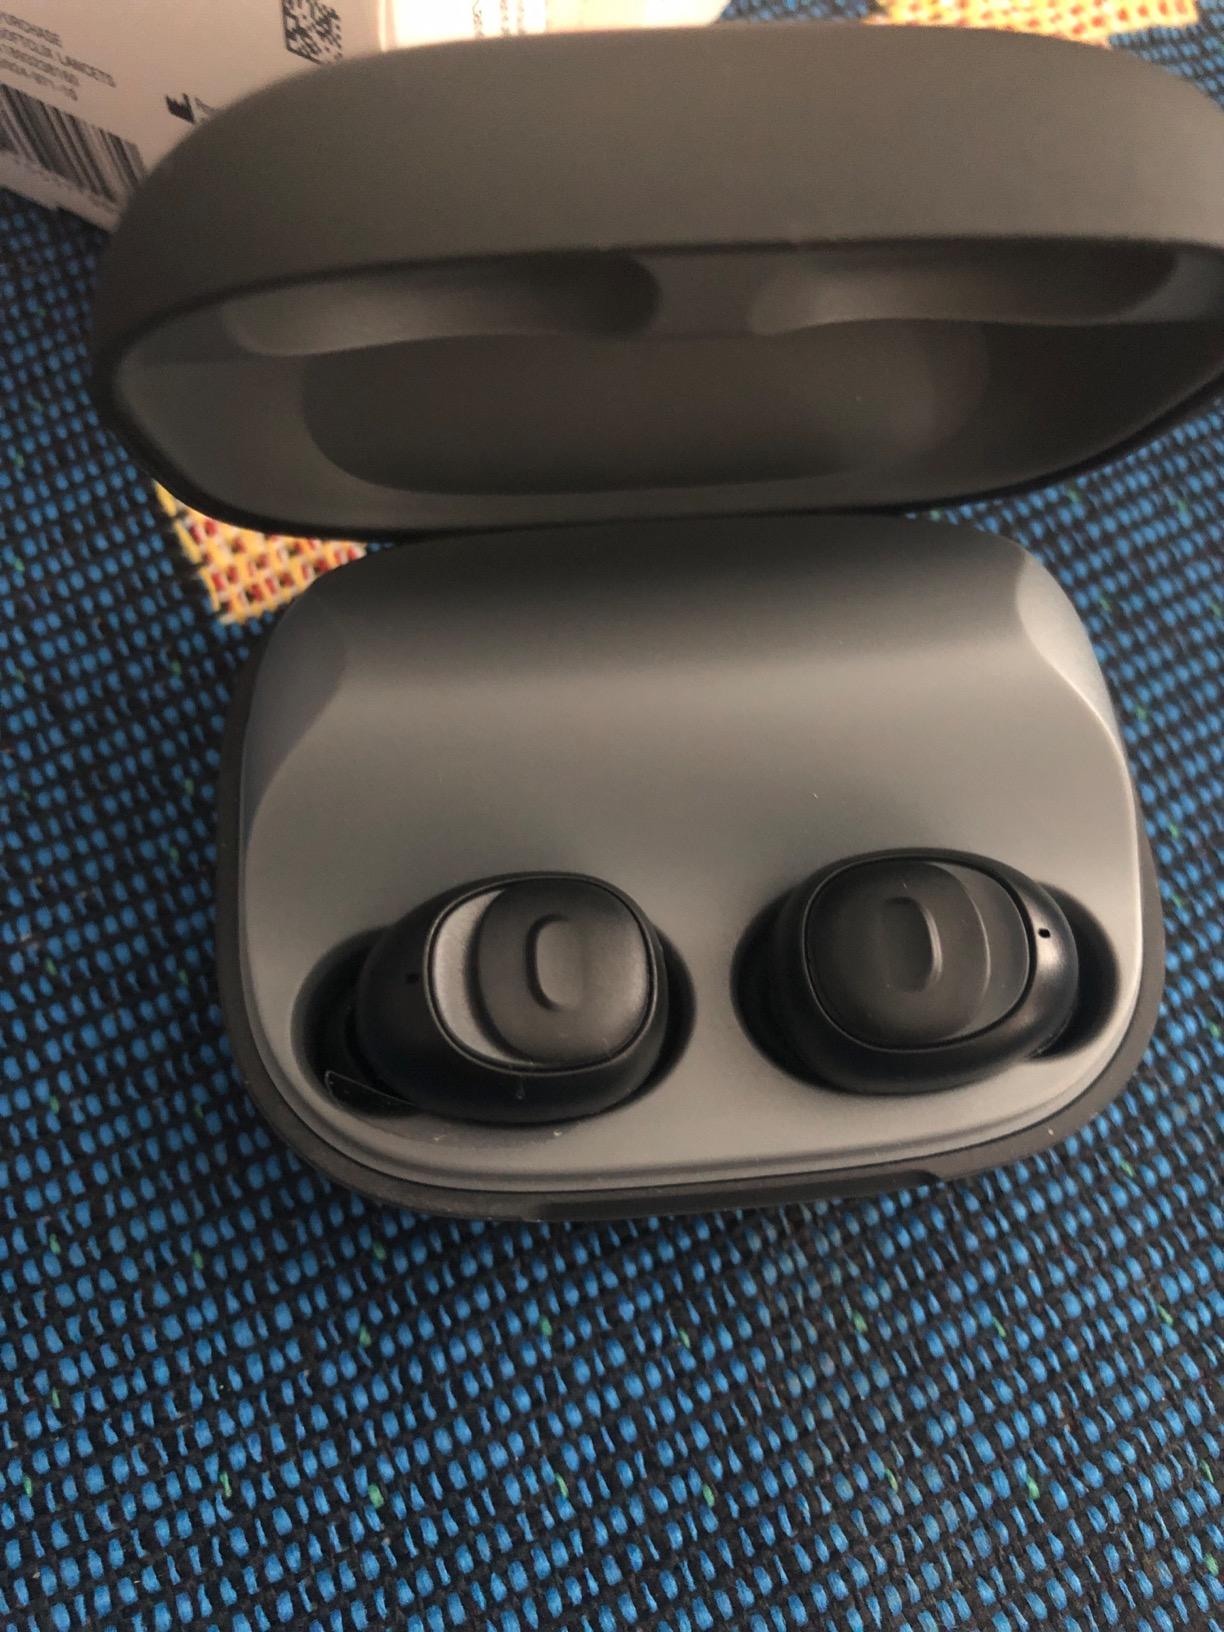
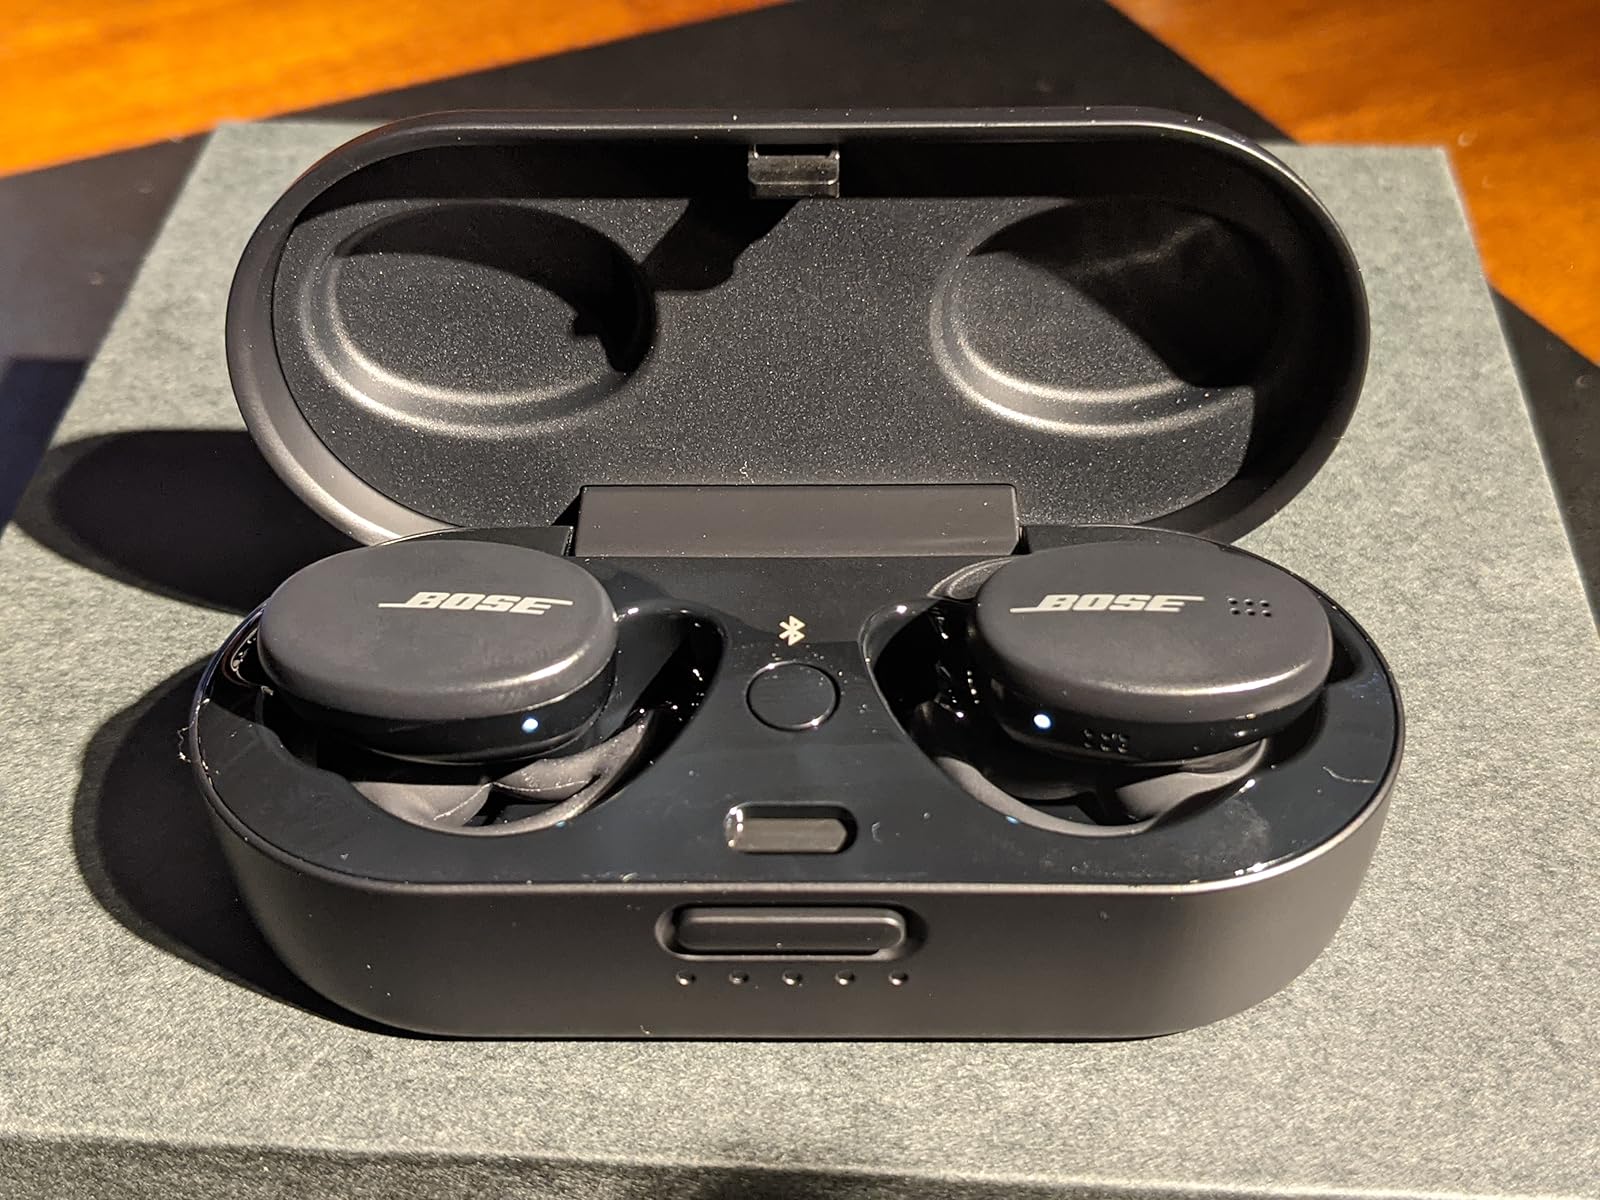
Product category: earbuds
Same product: no